Marie Parente

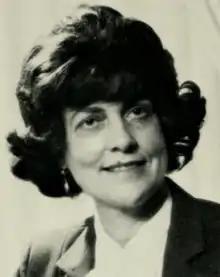
Official portrait, circa 1983

Marie Josephine Parente (May 22, 1928 – September 20, 2019) was an American politician who served in the Massachusetts House of Representatives from 1981 to 2007.